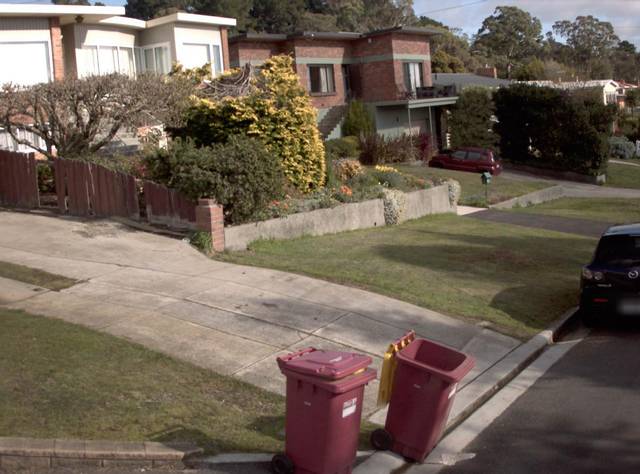
Region: Australia
Coordinates: -41.452, 147.126